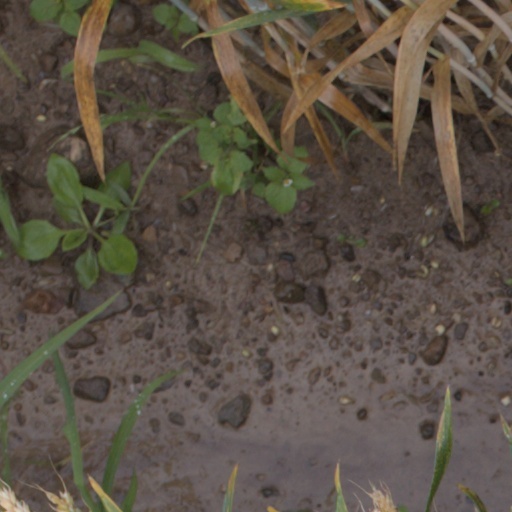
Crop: wheat